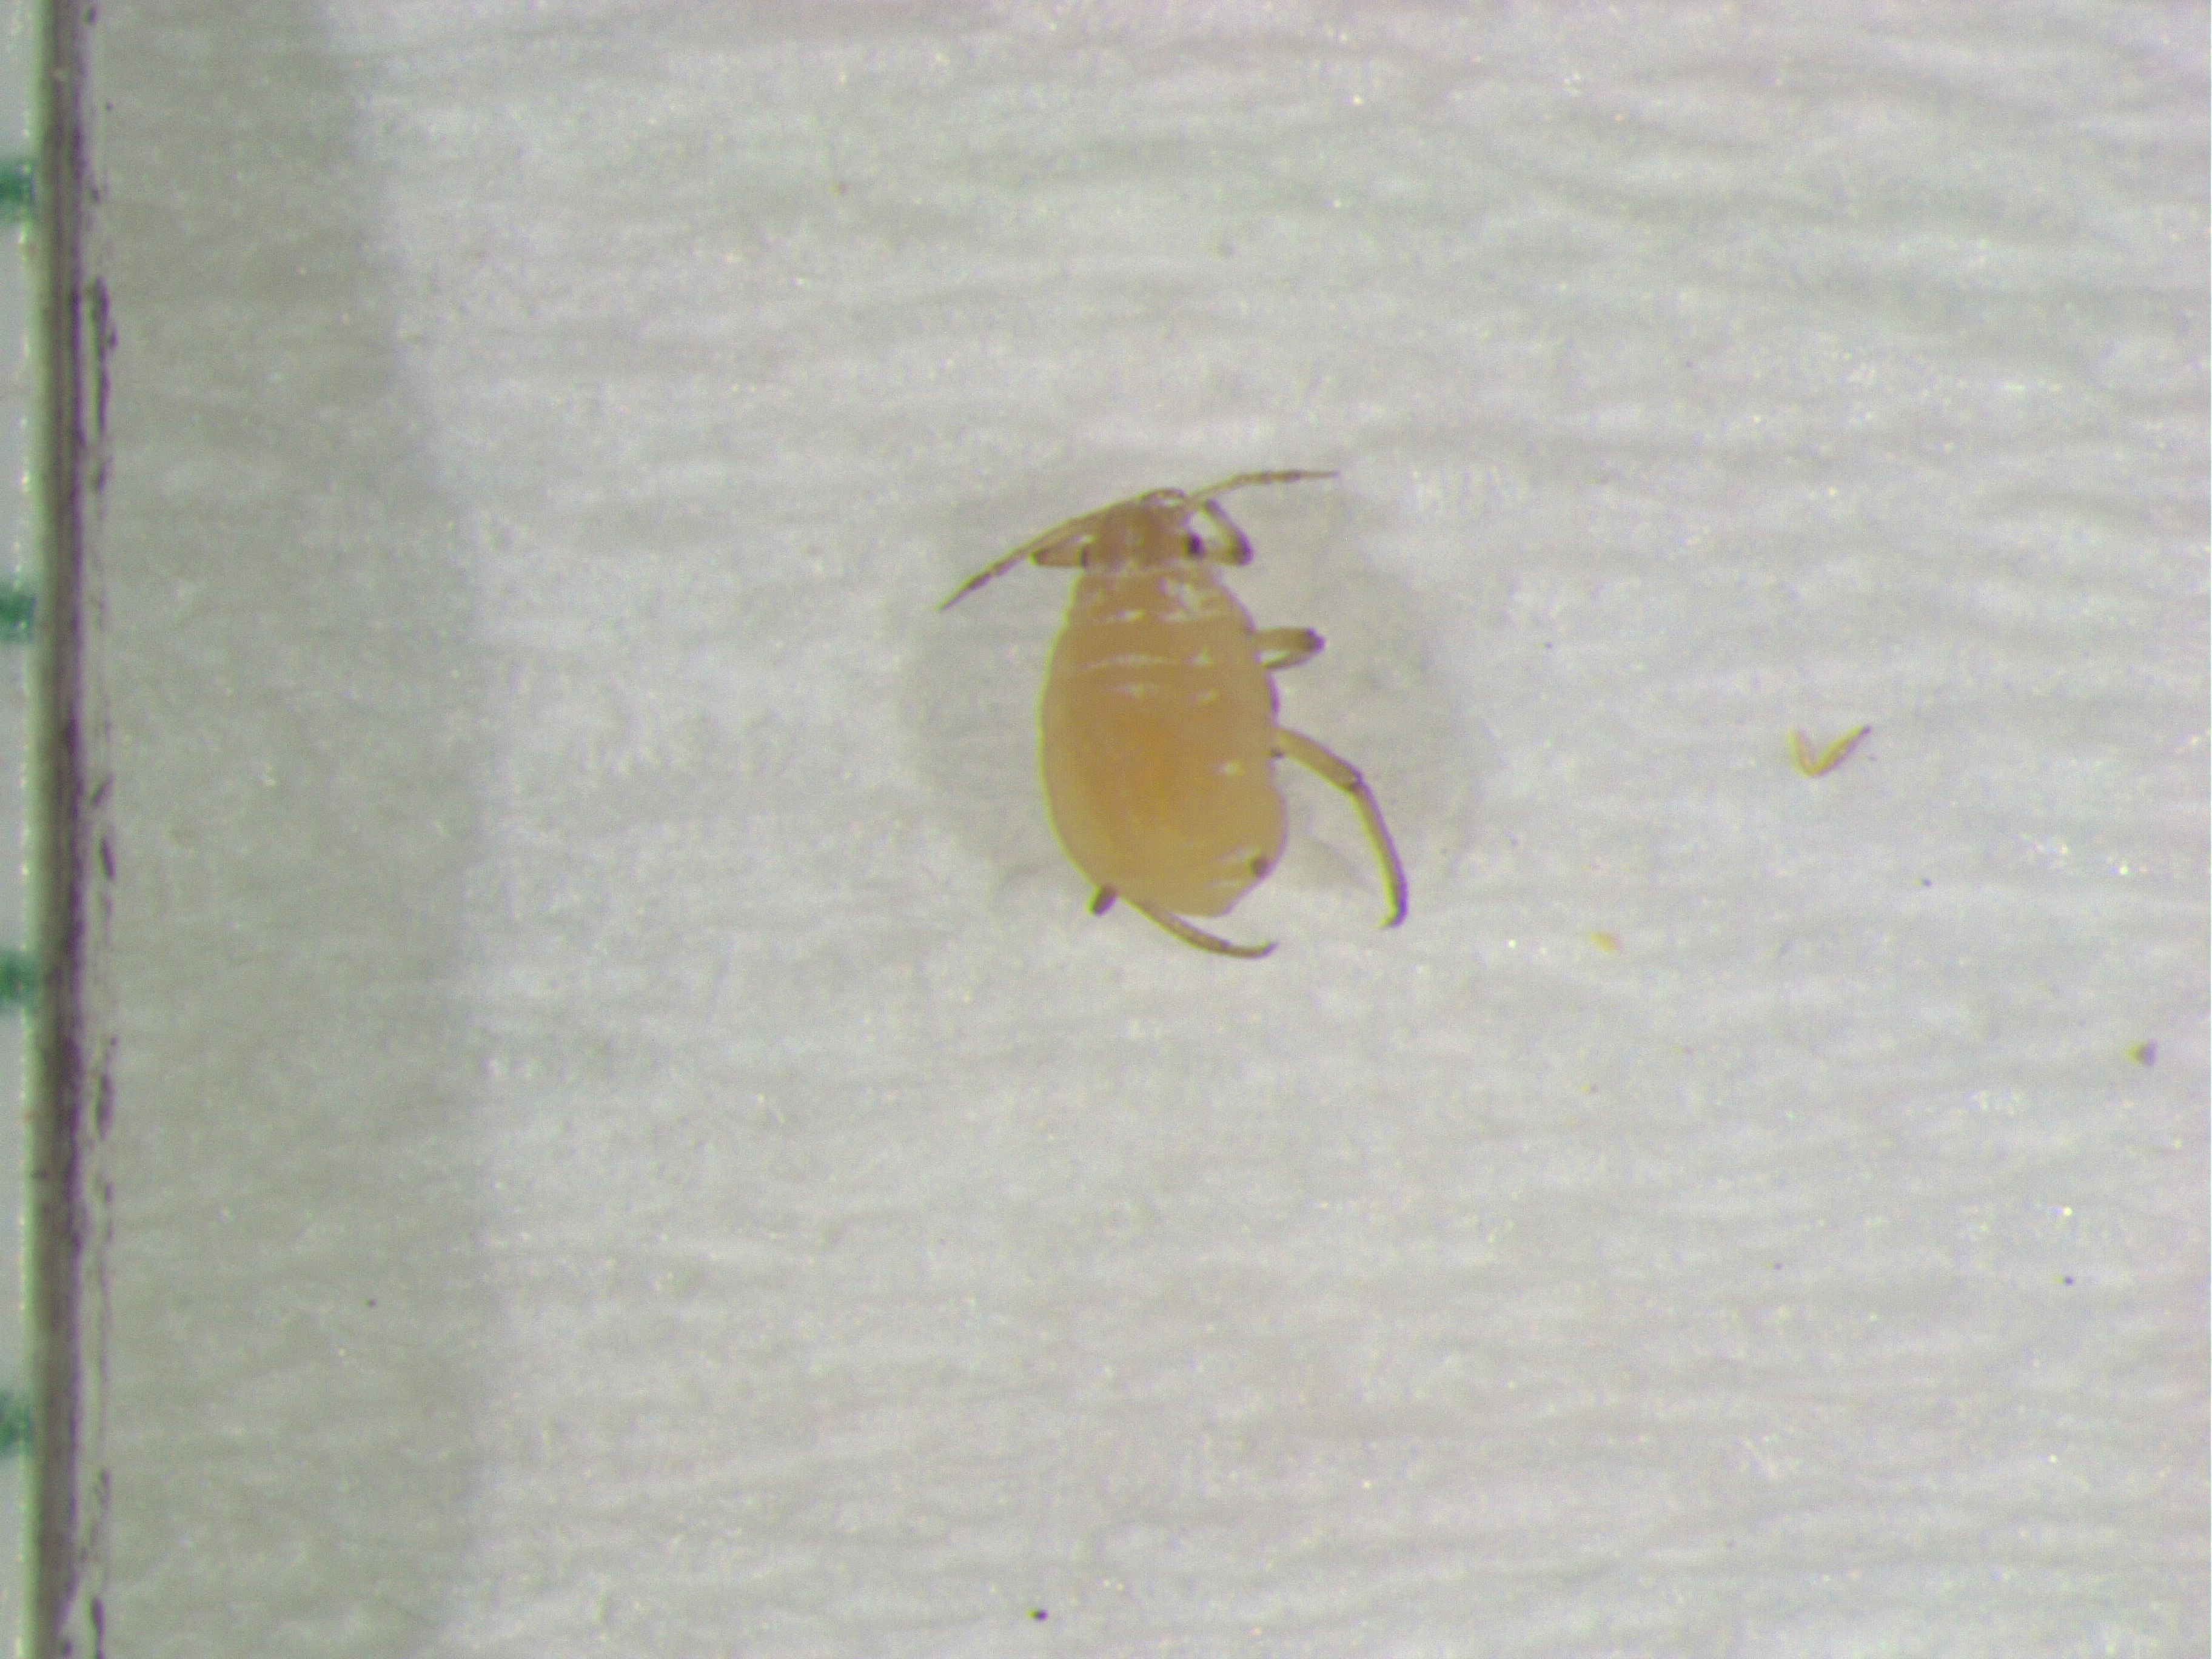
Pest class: cabbage_aphid